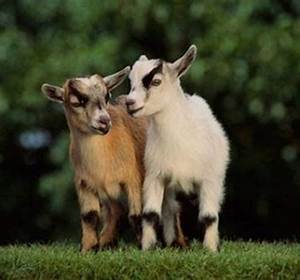
Label: sheep